Langholm Town Hall

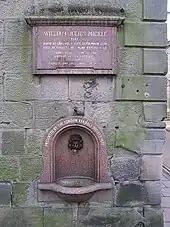
The drinking fountain and plaque commemorating William Julius Mickle on the front of the town hall

The first municipal building in the town was a tolbooth which dated back at least to the early 18th century. It featured a prison on the ground floor and a courtroom for the Regality of Eskdale on the first floor. After the tolbooth became dilapidated, it was demolished to make was for the current structure. The foundation stone for the new building was laid on 24 June 1811. It was designed by William Elliot of Kelso in the neoclassical style, built in ashlar stone and was completed in 1813.